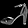
Label: Sandal